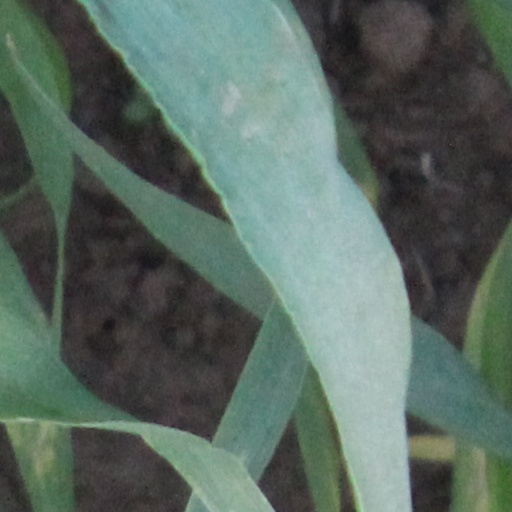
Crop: wheat